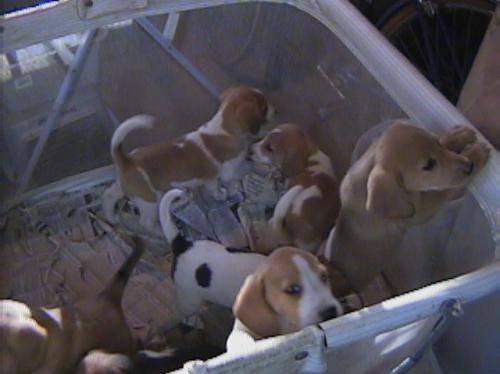
dog